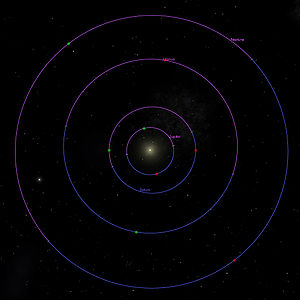
Perihel og aphel / Perihelier og aphelier i Solsystemet
Ydre planeters baner
Perihel og aphel er betegnelser for to særlige positioner i et himmellegemes elliptiske bane omkring Solen.